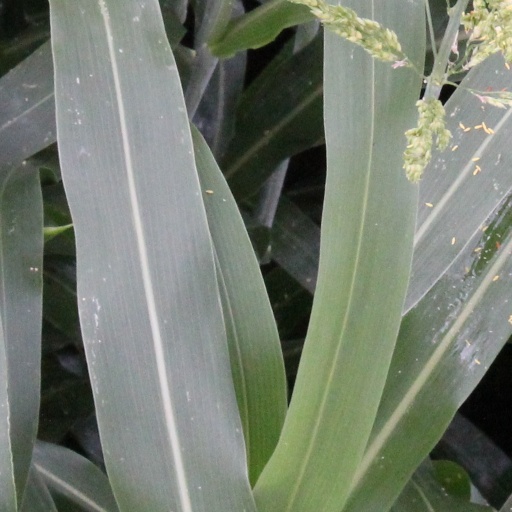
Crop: sorghum